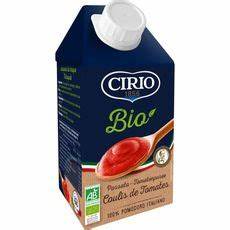
Waste category: cardboard